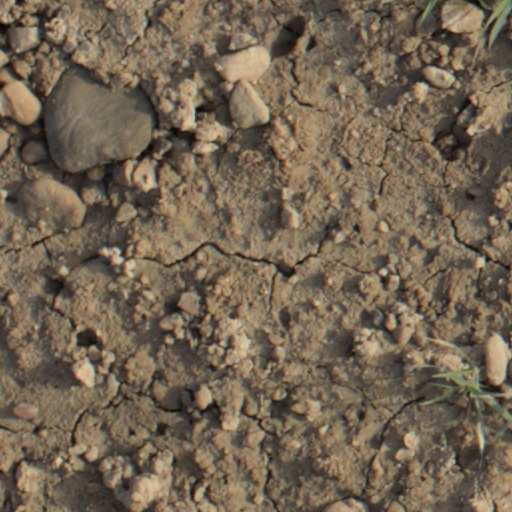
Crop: wheat